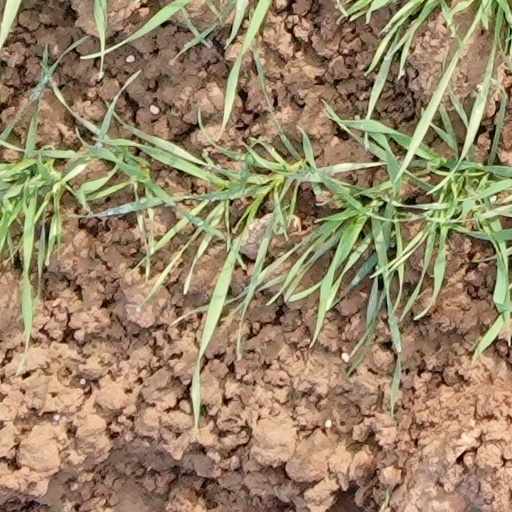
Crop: wheat